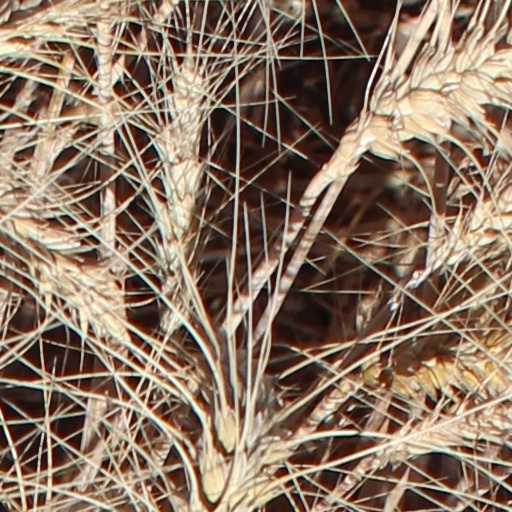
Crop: wheat